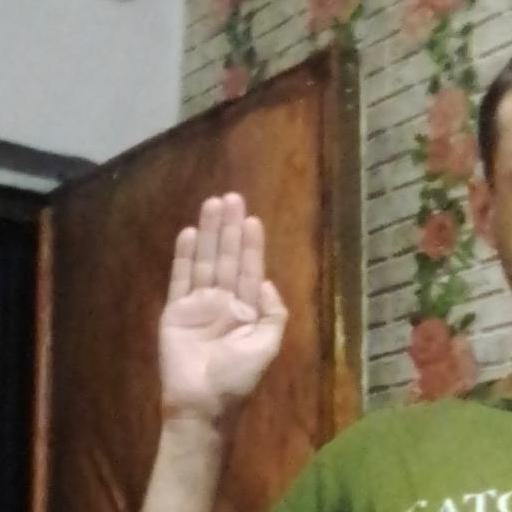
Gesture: stop